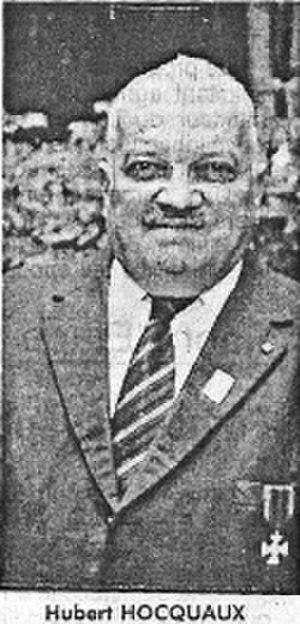
Hubert HOCQUAUX 1er Président de l'Amicale des Anciens FFI et Résistants du Maquis du Haut du Bois
Le maquis du Haut-du-Bois ou maquis d'Éloyes, dont la formation résulte du refus du Service du travail obligatoire, s'est constitué en unité de combat au sein des Forces françaises de l'intérieur des Maquis des Vosges. À ce titre, il a payé un lourd tribut en vue de la libération du secteur de la région d'Éloyes. La distribution régulière de tracts et journaux appelant à la résistance confortaient les actions armées des maquisards.